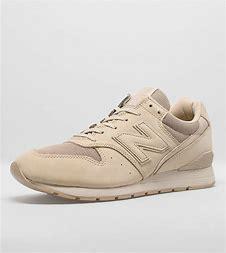
Brand: New
Model: Balance New Balance 996 Series